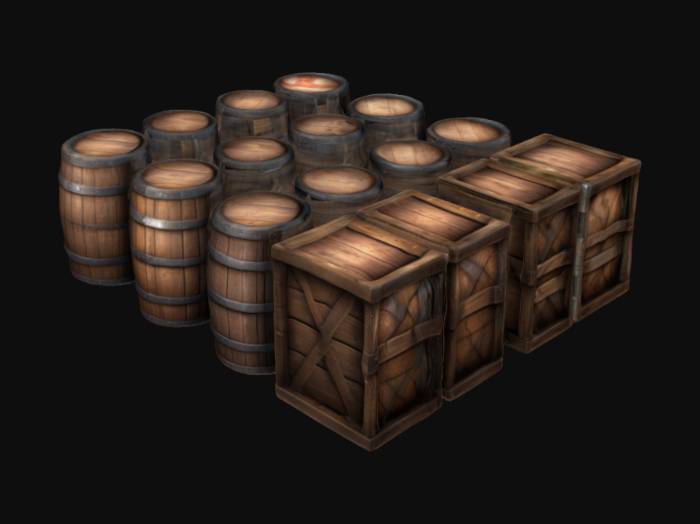
미적 점수 (1~10점): 7